Antanavas Eldership

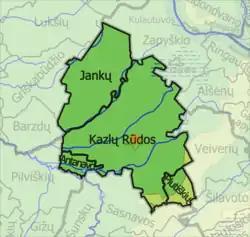
Elderships of Kazlų Rūda Municipality

The Antanavas Eldership is an eldership of Lithuania, located in the Kazlų Rūda Municipality. In 2021 its population was 693.